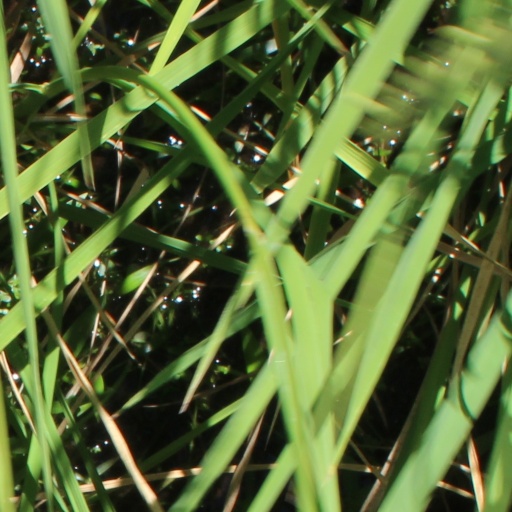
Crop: rice